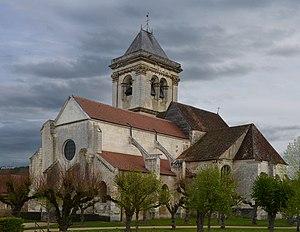
Eglise de Cravant, Yonne, France
Cet article recense une partie des monuments historiques de l'Yonne, en France.
Cravant est une ancienne commune française située dans le département de l'Yonne et la région Bourgogne-Franche-Comté. Le 1ᵉʳ janvier 2017 elle est devenue, avec Accolay, une commune déléguée de la commune nouvelle de Deux Rivières.
L'église Saint-Pierre-Saint-Paul est une église catholique située à Cravant, en France.